Sam-Ku To

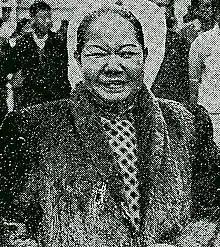
"image of Sam-ku To"

Sam-Ku To (1895–1983) is a former Chinese actress and Cantonese opera singer from Hong Kong. To is credited with over 440 films.